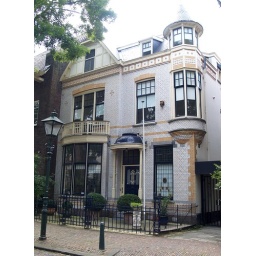
an alternative white house from a bygone age in rotterdam, the netherlands